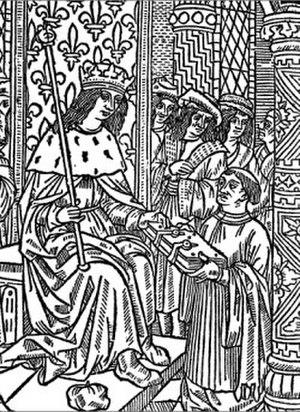
Antoine Vérard est un éditeur et libraire parisien de la fin du XVᵉ siècle et du début du XVIᵉ. Sa production s'élève à plus de 300 éditions.